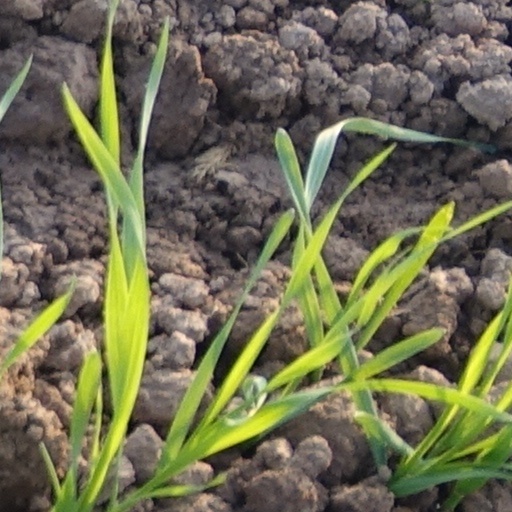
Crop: wheat